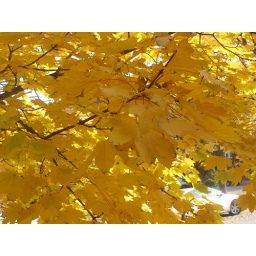
Yellow tree in front of our house